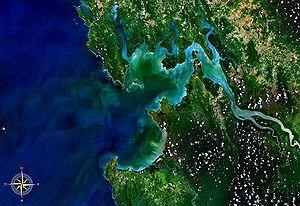
La baie de San Miguel 8° 19′ 10″ N, 78° 18′ 31″ O est située sur la côte Pacifique de la province de Darién, à l'est du Panama. Le rio Tuira se jette dans la baie. Au sud on trouve le cap Garachiné, au nord la Punta San Lorenzo